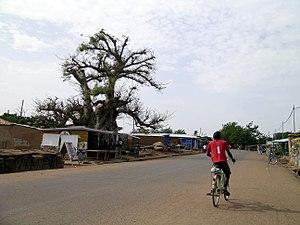
Bolgatanga est une ville située dans la région du Haut Ghana oriental, dans le nord du Ghana. Elle est la capitale du district de Bolgatanga municipalité.